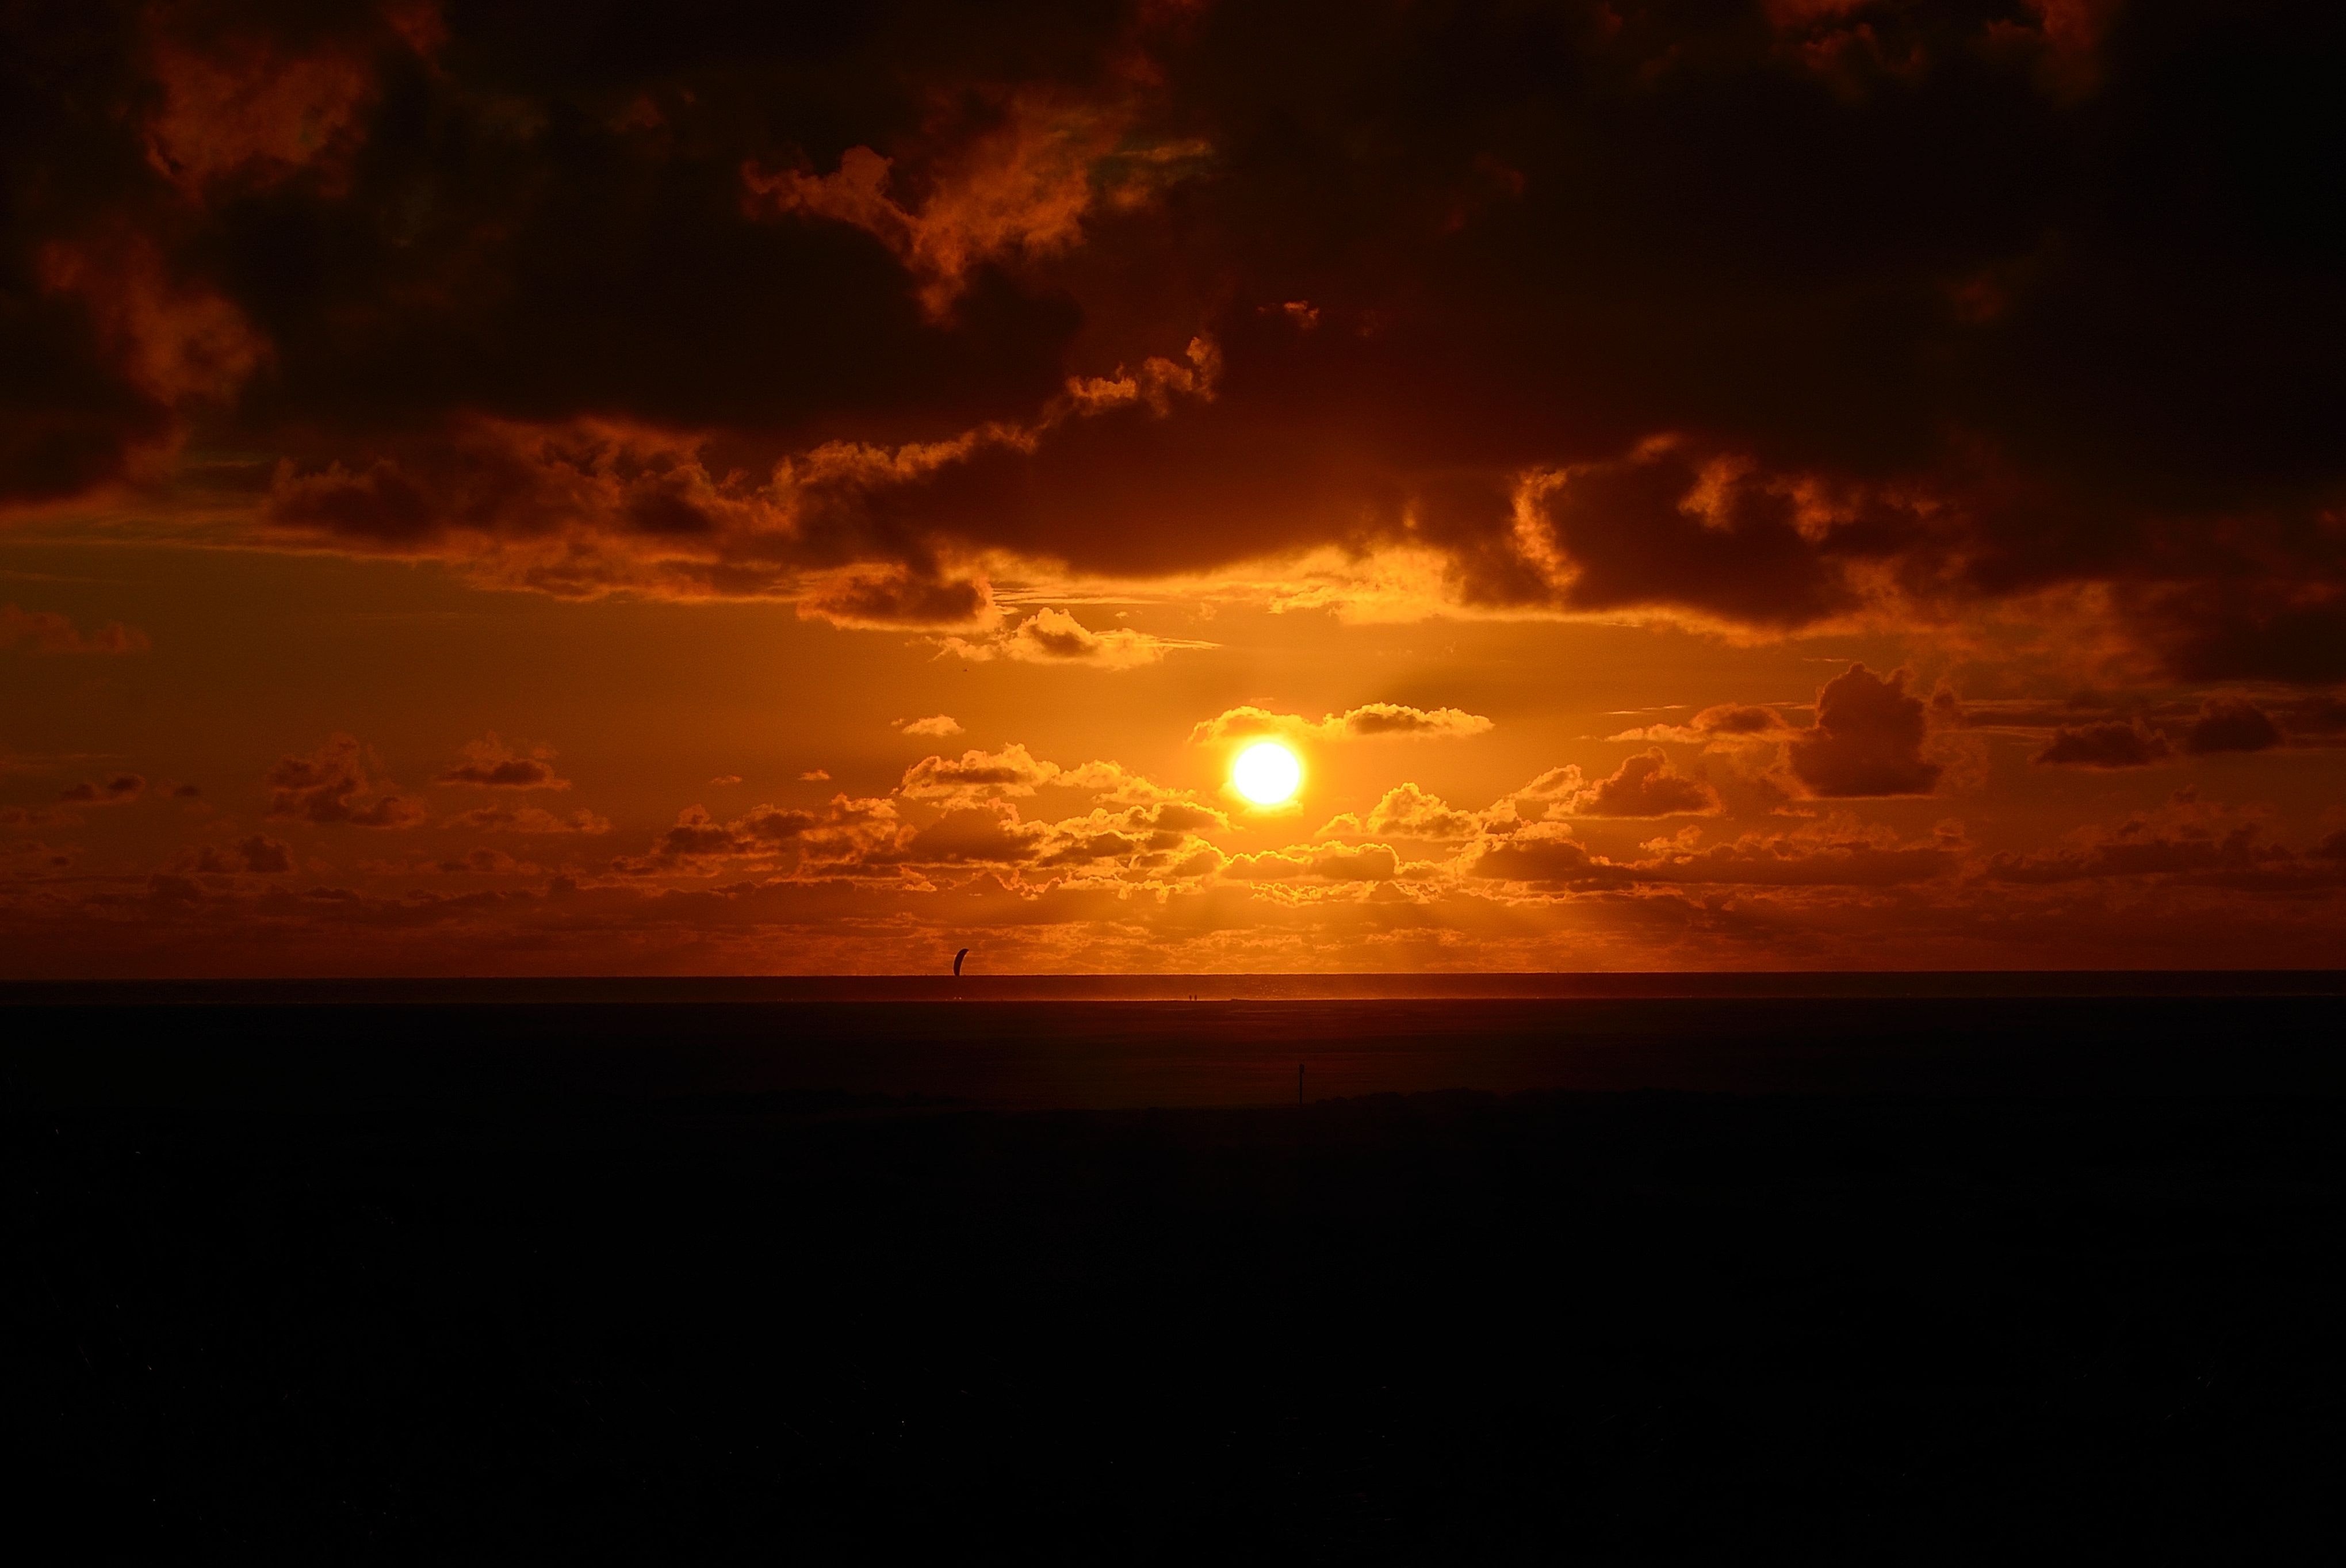
sky, horizon, sunset, sunrise, cloud, sun, afterglow, red, evening, orange, dusk, red sky at morning, sea, morning, calm, sunlight, dawn, atmosphere, heat, astronomical object, tree, landscape, ocean, photography, cumulus, meteorological phenomenon, vacation